Sky position (RA, Dec in degrees): 329.354, -0.7795
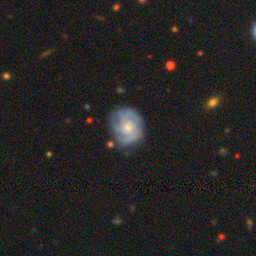
Galaxy morphology: Unbarred Loose Spiral Galaxies